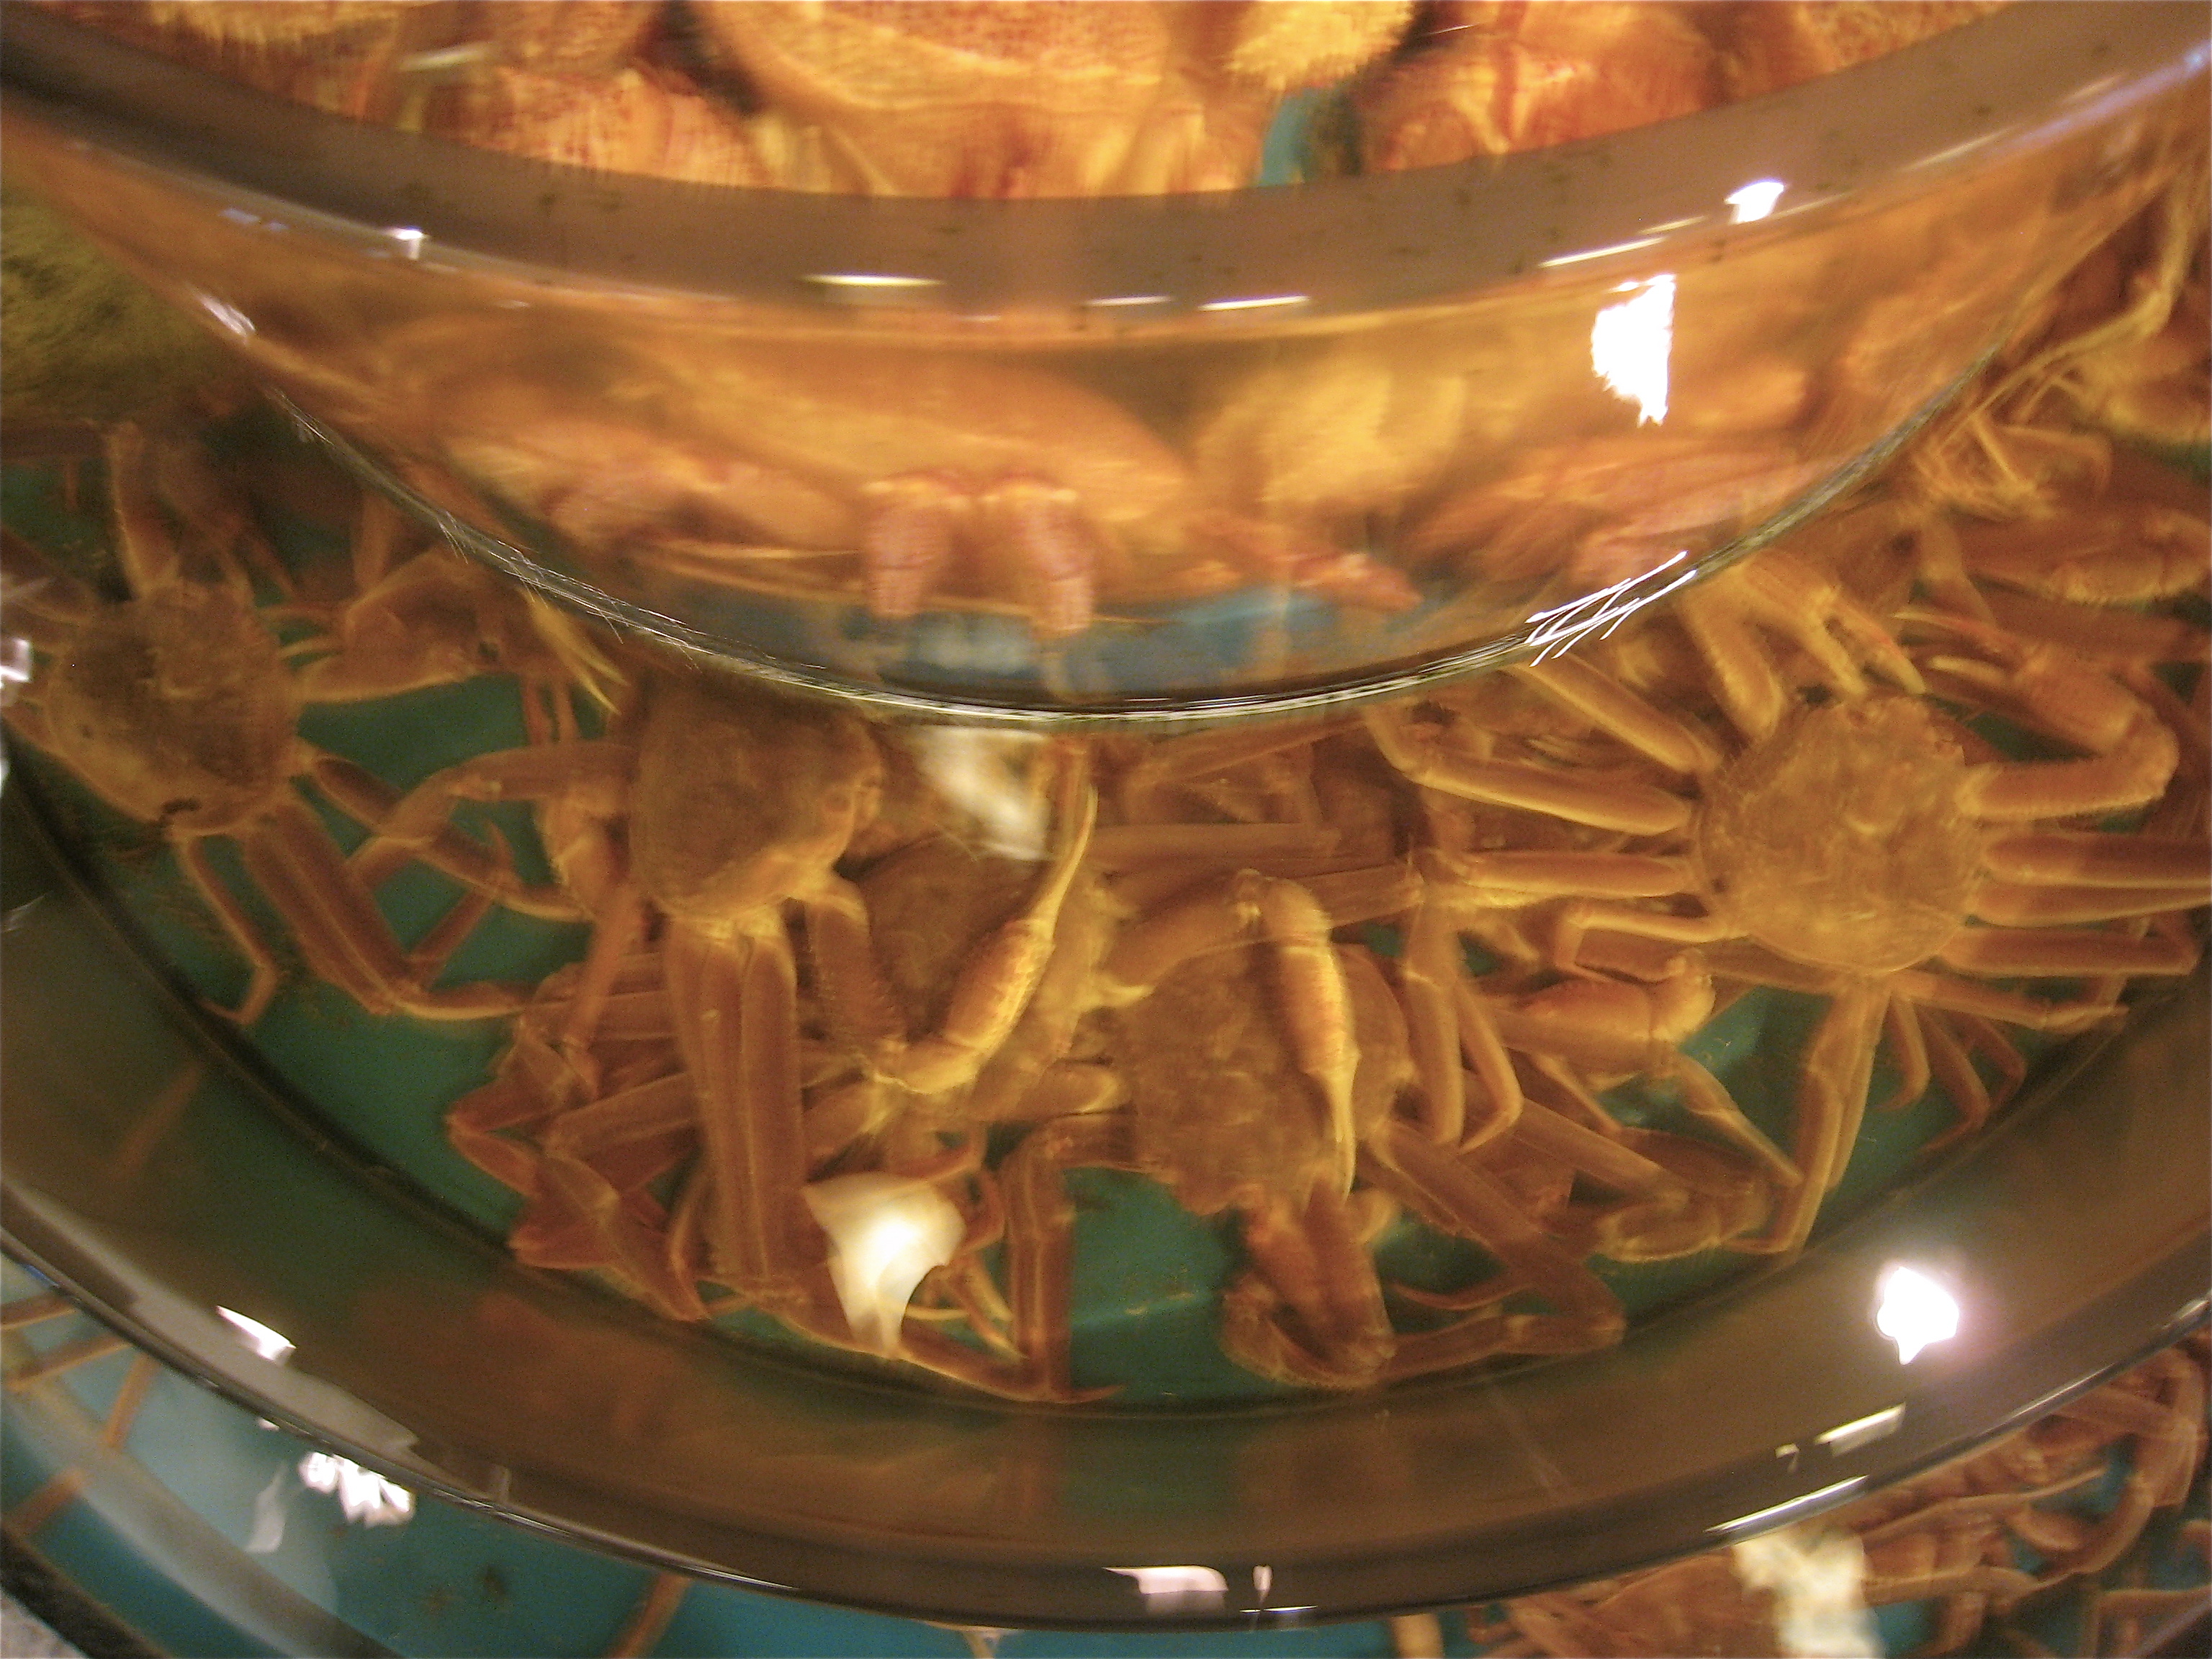
dish, food, produce, japan, dessert, carving